Tapley Building

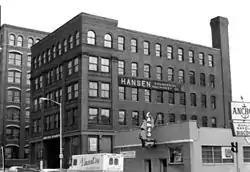
c. 1977 photo

The Tapley Building was a historic Romanesque building at 206 Broad Street in Lynn, Massachusetts. The five story brick factory building was built in 1890 to replace an earlier factory, which was destroyed in Lynn's 1889 fire. It was built for the firm founded by Philip P. Tapley, which was one of Lynn's leading shoe manufacturers. It included firesafe construction methods including fireproof stairwells, and two elevators.